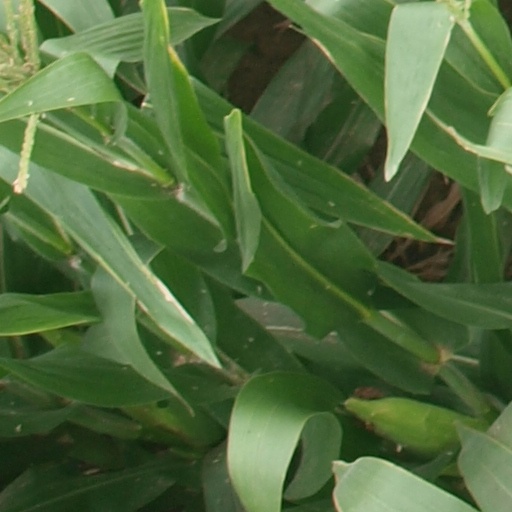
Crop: maize; corn